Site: brandenburg
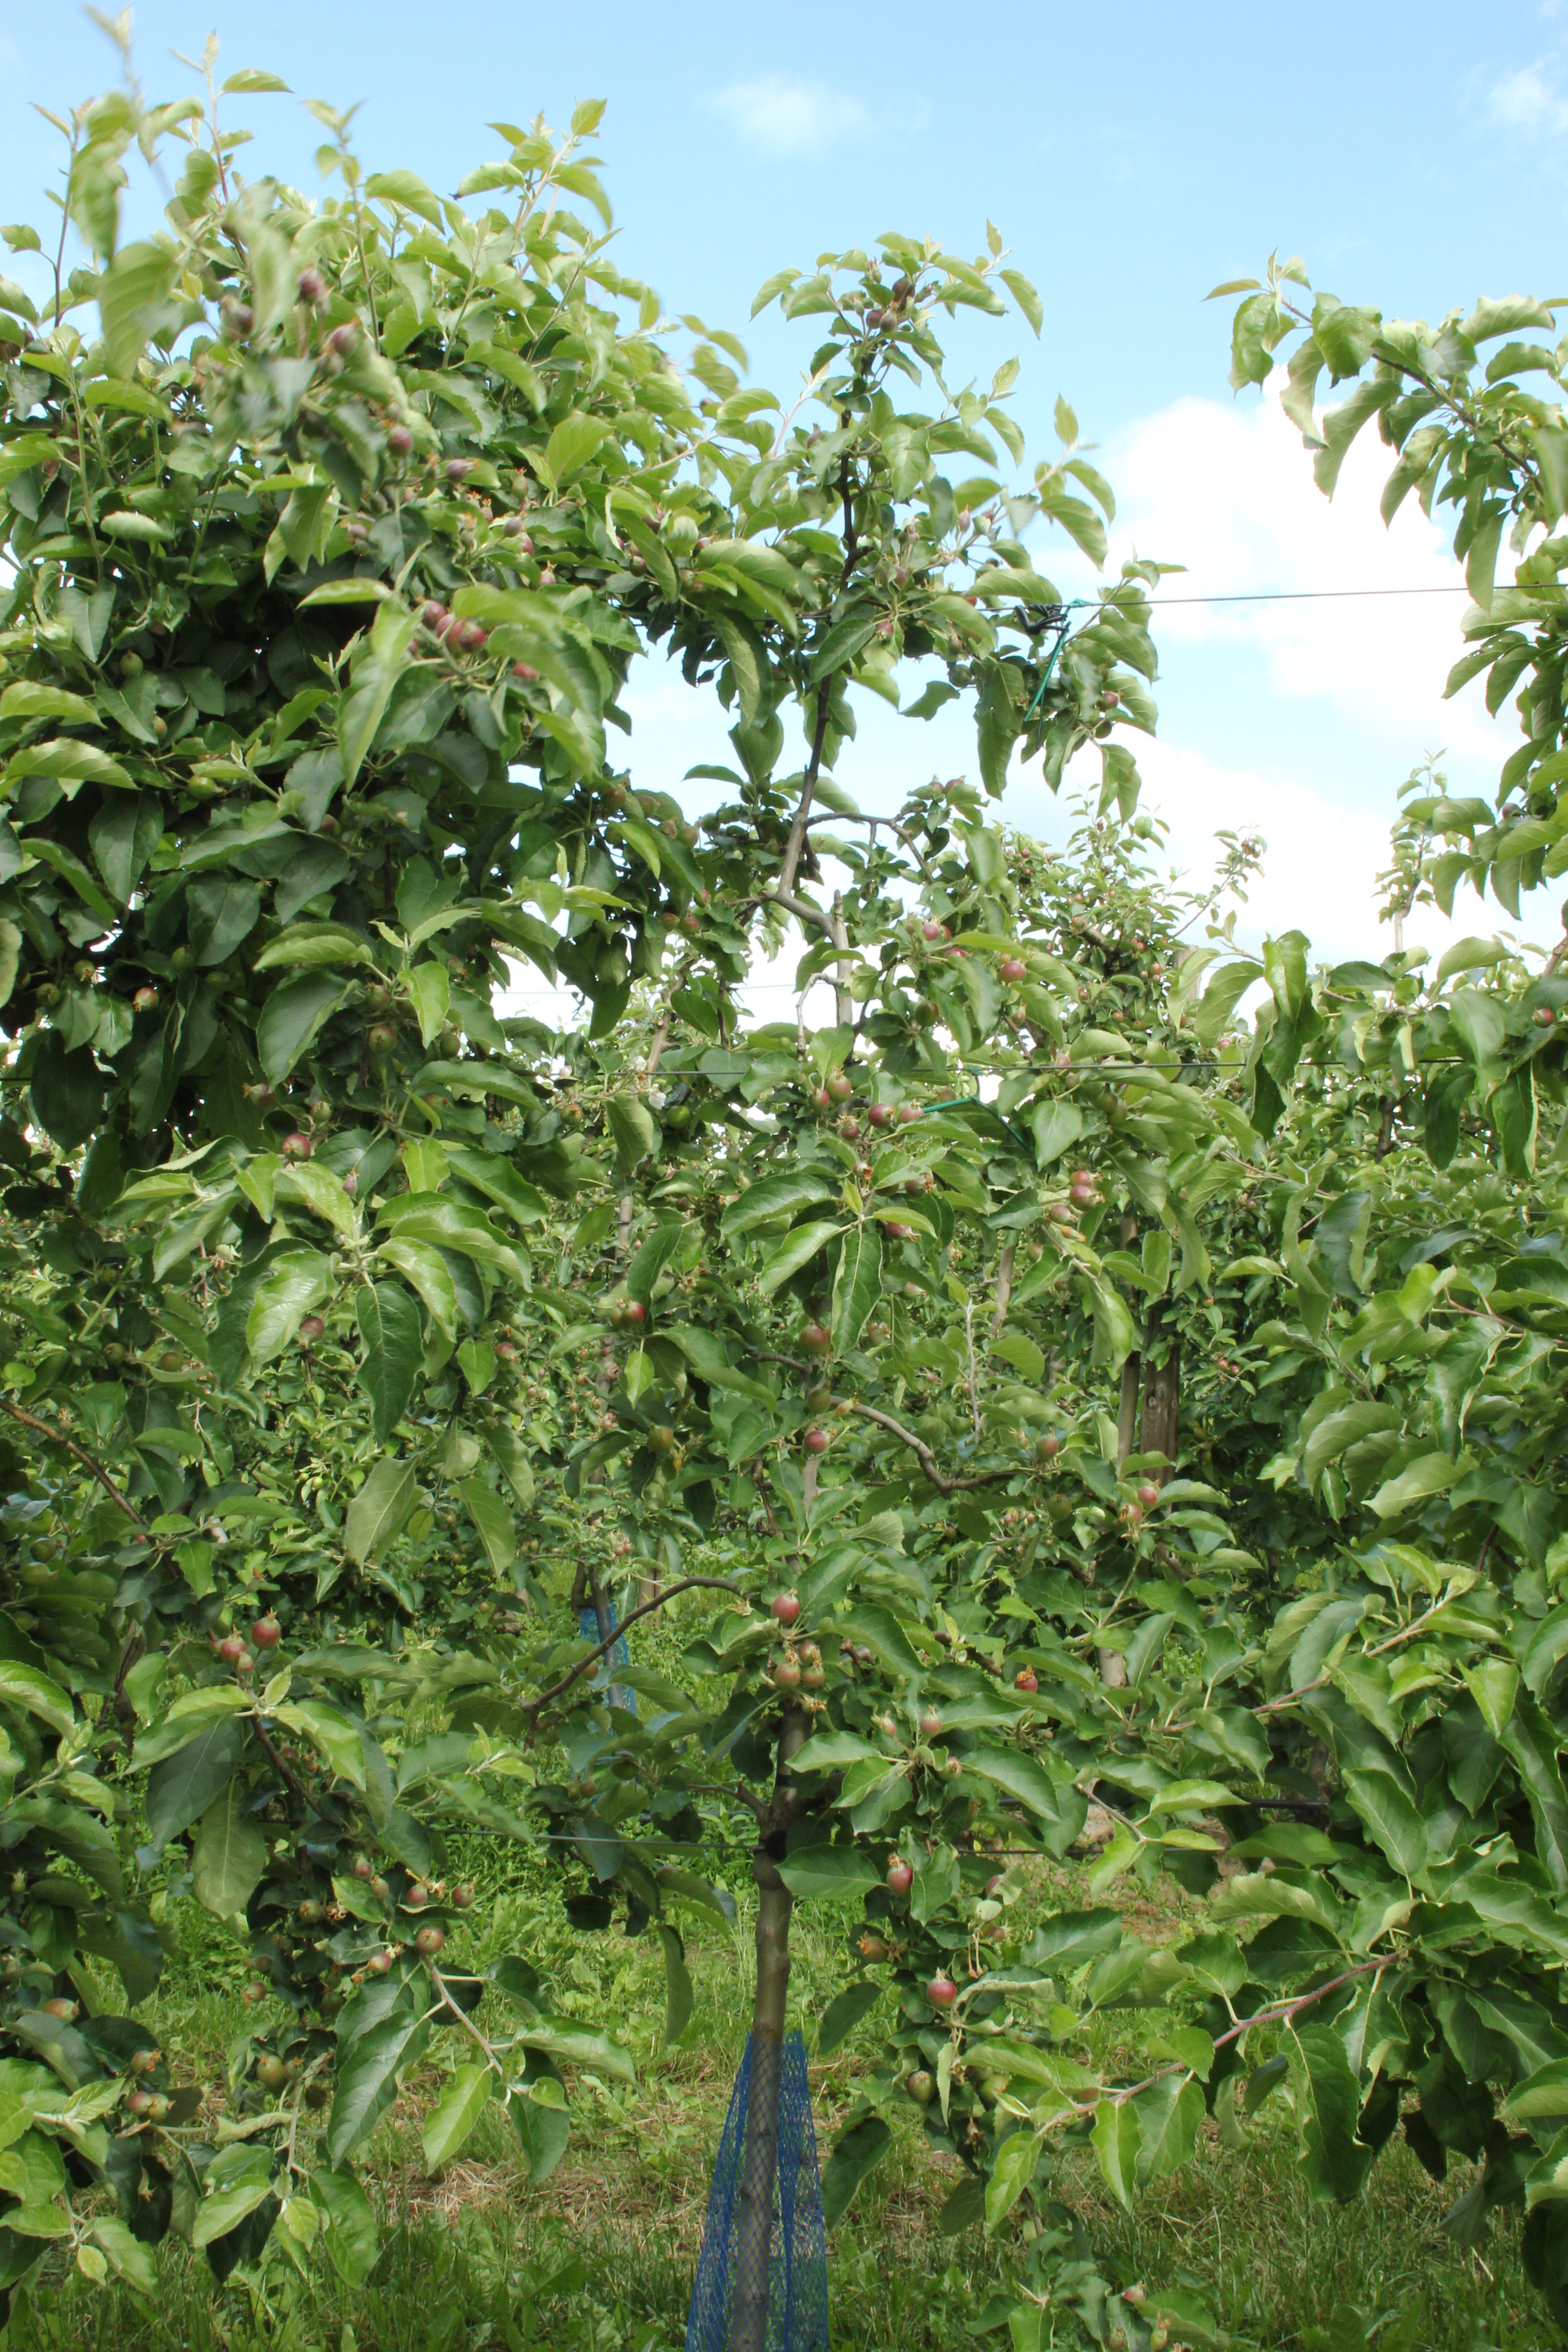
Growth stage (BBCH 72): Development of fruit